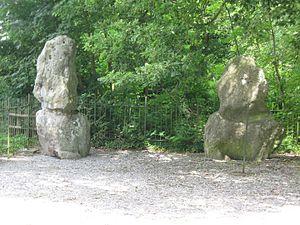
la Pierre qui Tourne
Sautin est une section de la commune belge de Sivry-Rance, située en Région wallonne dans la Province de Hainaut.